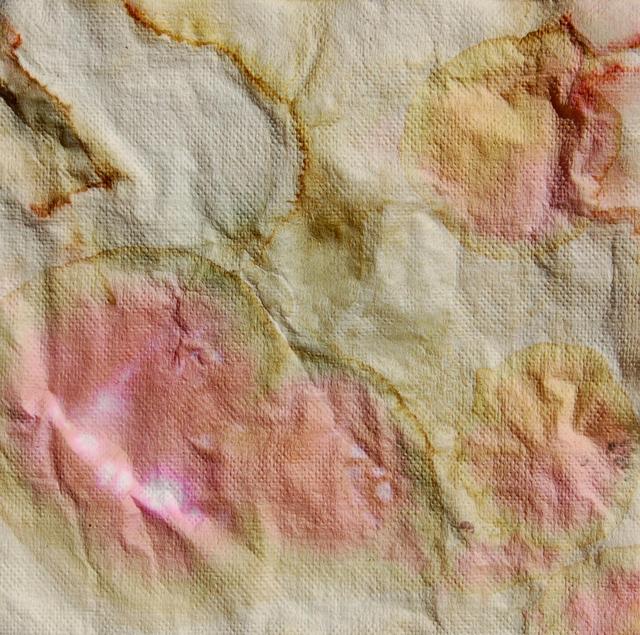
Texture: stained